Chinese cuisine

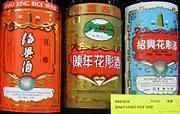
Huangjiu

As well as with dim sum, many Chinese drink their tea with snacks such as nuts, plums, dried fruit (in particular jujube), small sweets, melon seeds, and waxberry. China was the earliest country to cultivate and drink tea, which is enjoyed by people from all social classes. Tea processing began after the Qin and Han dynasties.